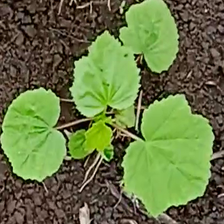
Weed species: Little_Mallow(Malva parviflora)